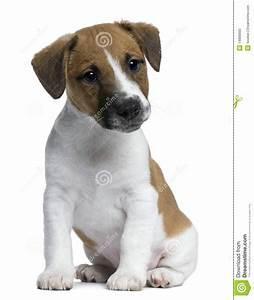
dog